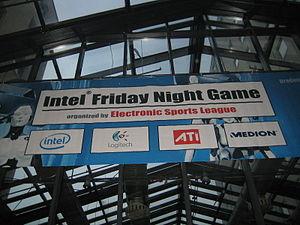
Jeu nocturne du vendredi organisé par Intel en 2006 à Berlin, en Allemagne